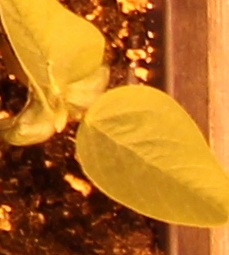
Label: Soybean